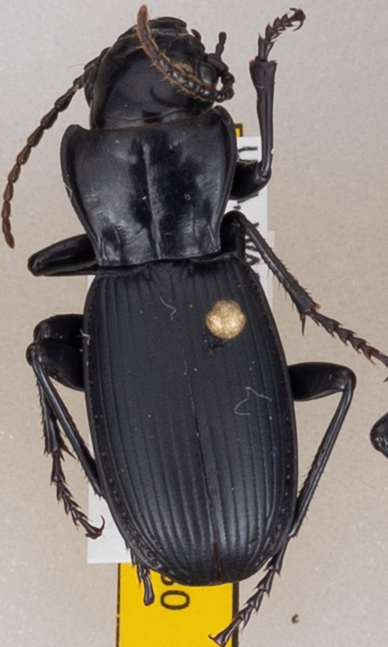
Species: Pterostichus lama
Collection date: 2021-06-22
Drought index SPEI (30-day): -0.468
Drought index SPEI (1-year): -1.01
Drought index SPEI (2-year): -0.17